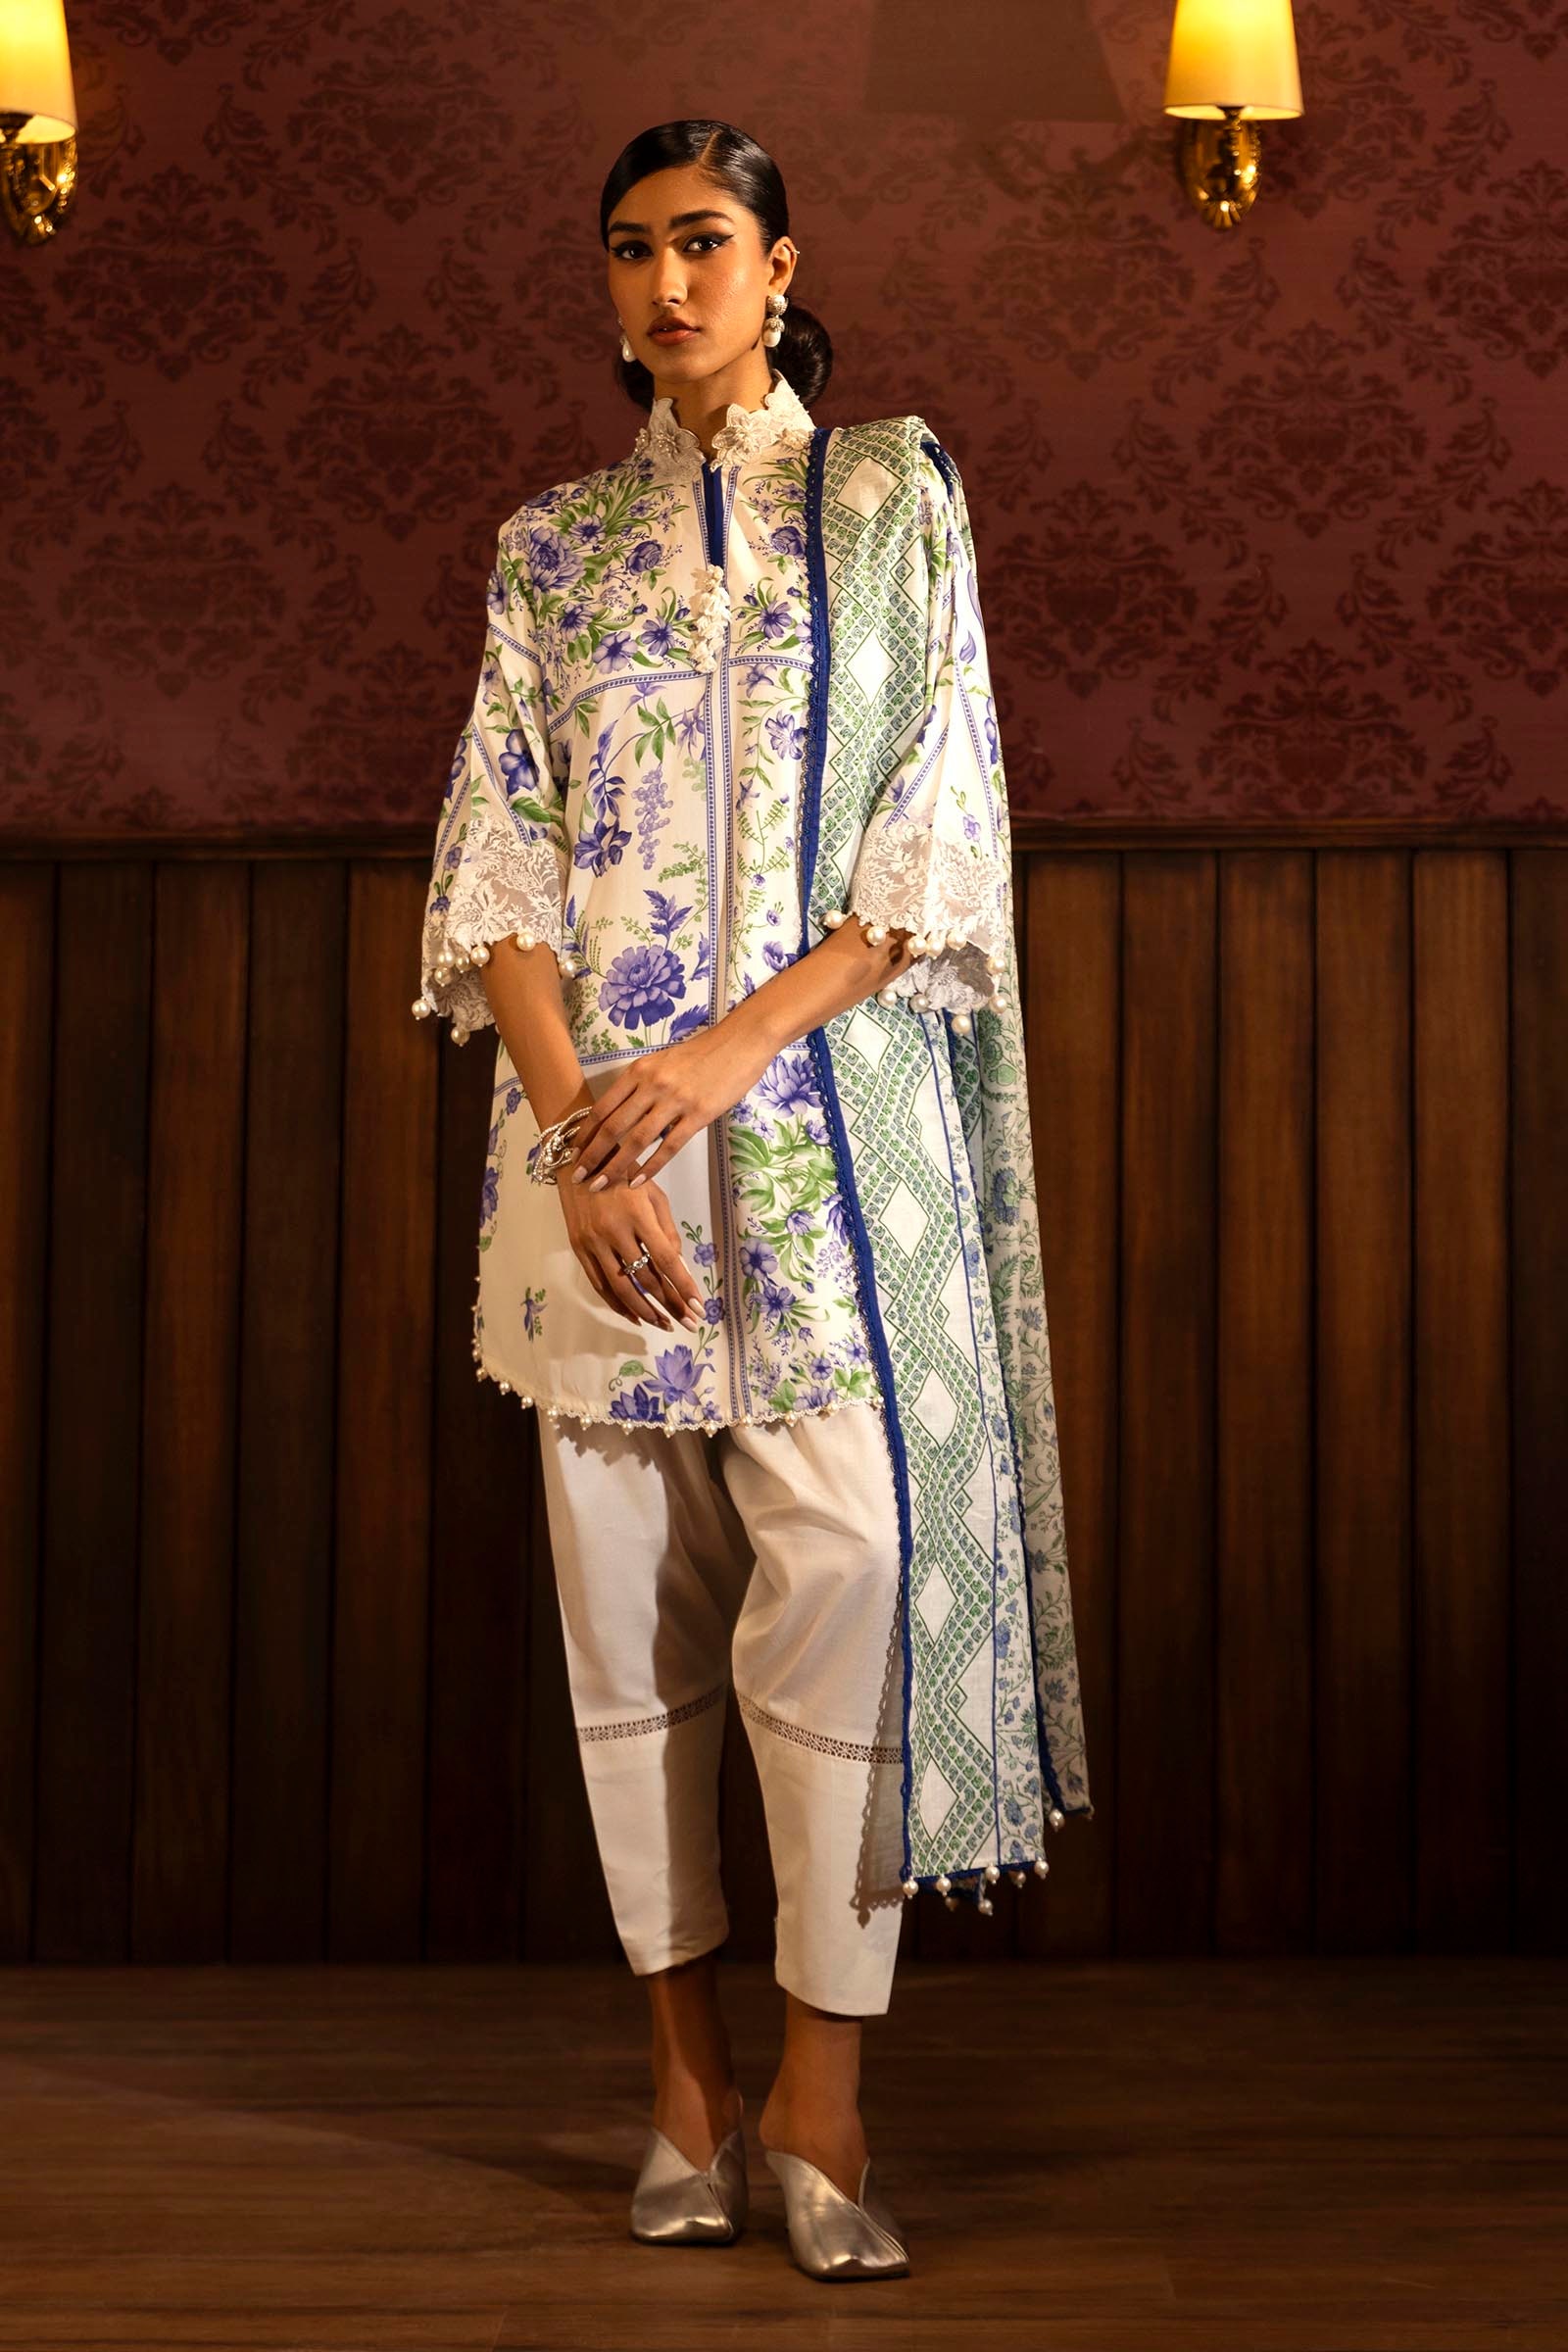
blue multi floral print cotton suit